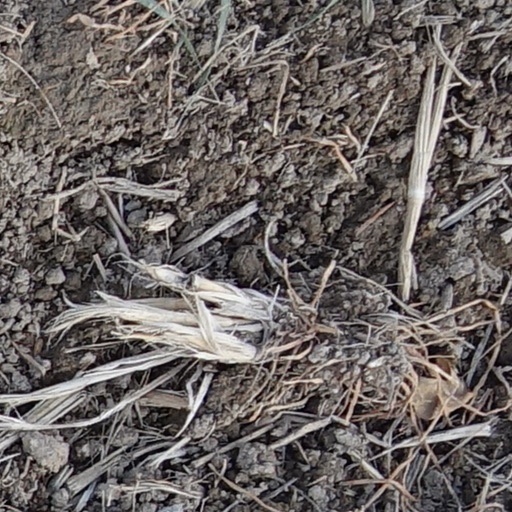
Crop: wheat